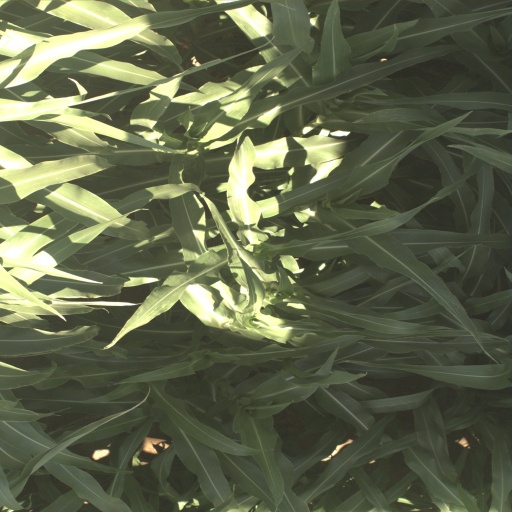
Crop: sorghum